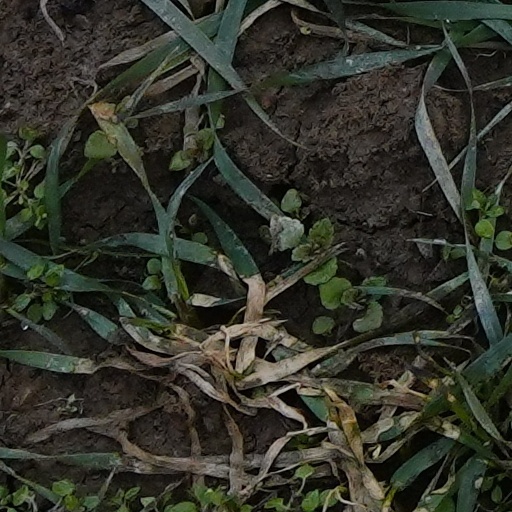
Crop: wheat